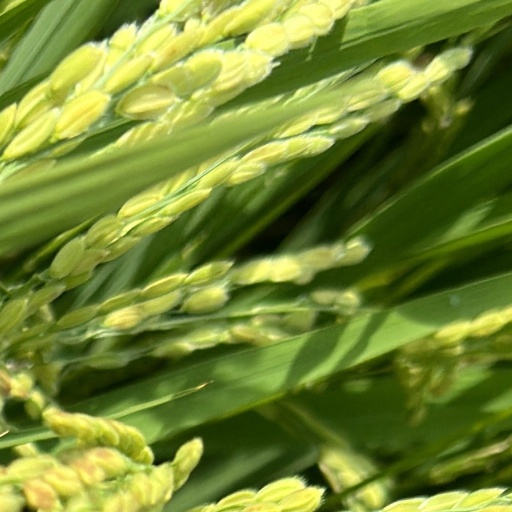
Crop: rice